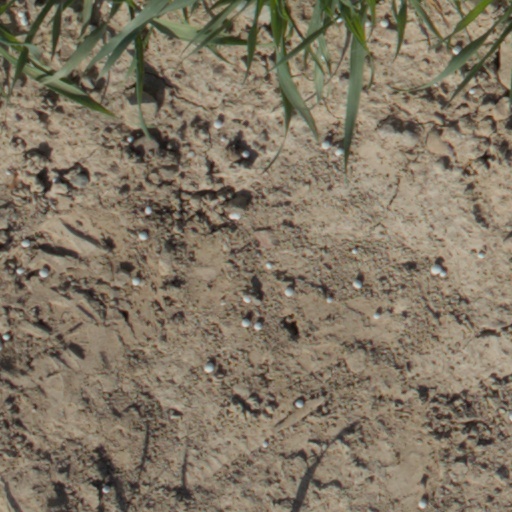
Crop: wheat